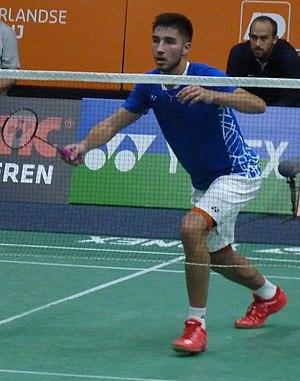
Toma Junior Popov est un joueur de badminton français.